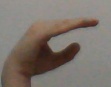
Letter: jeem